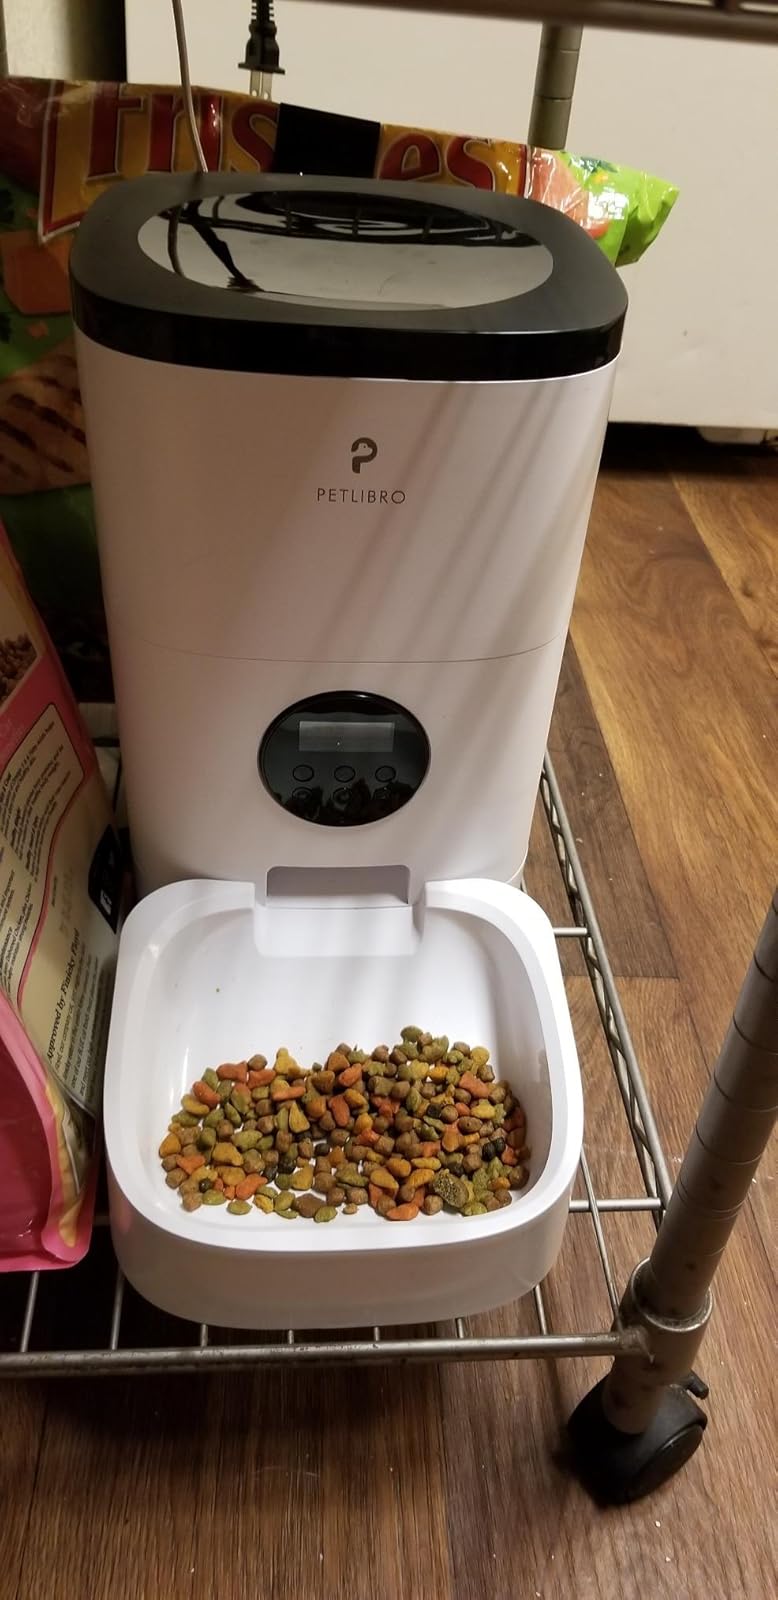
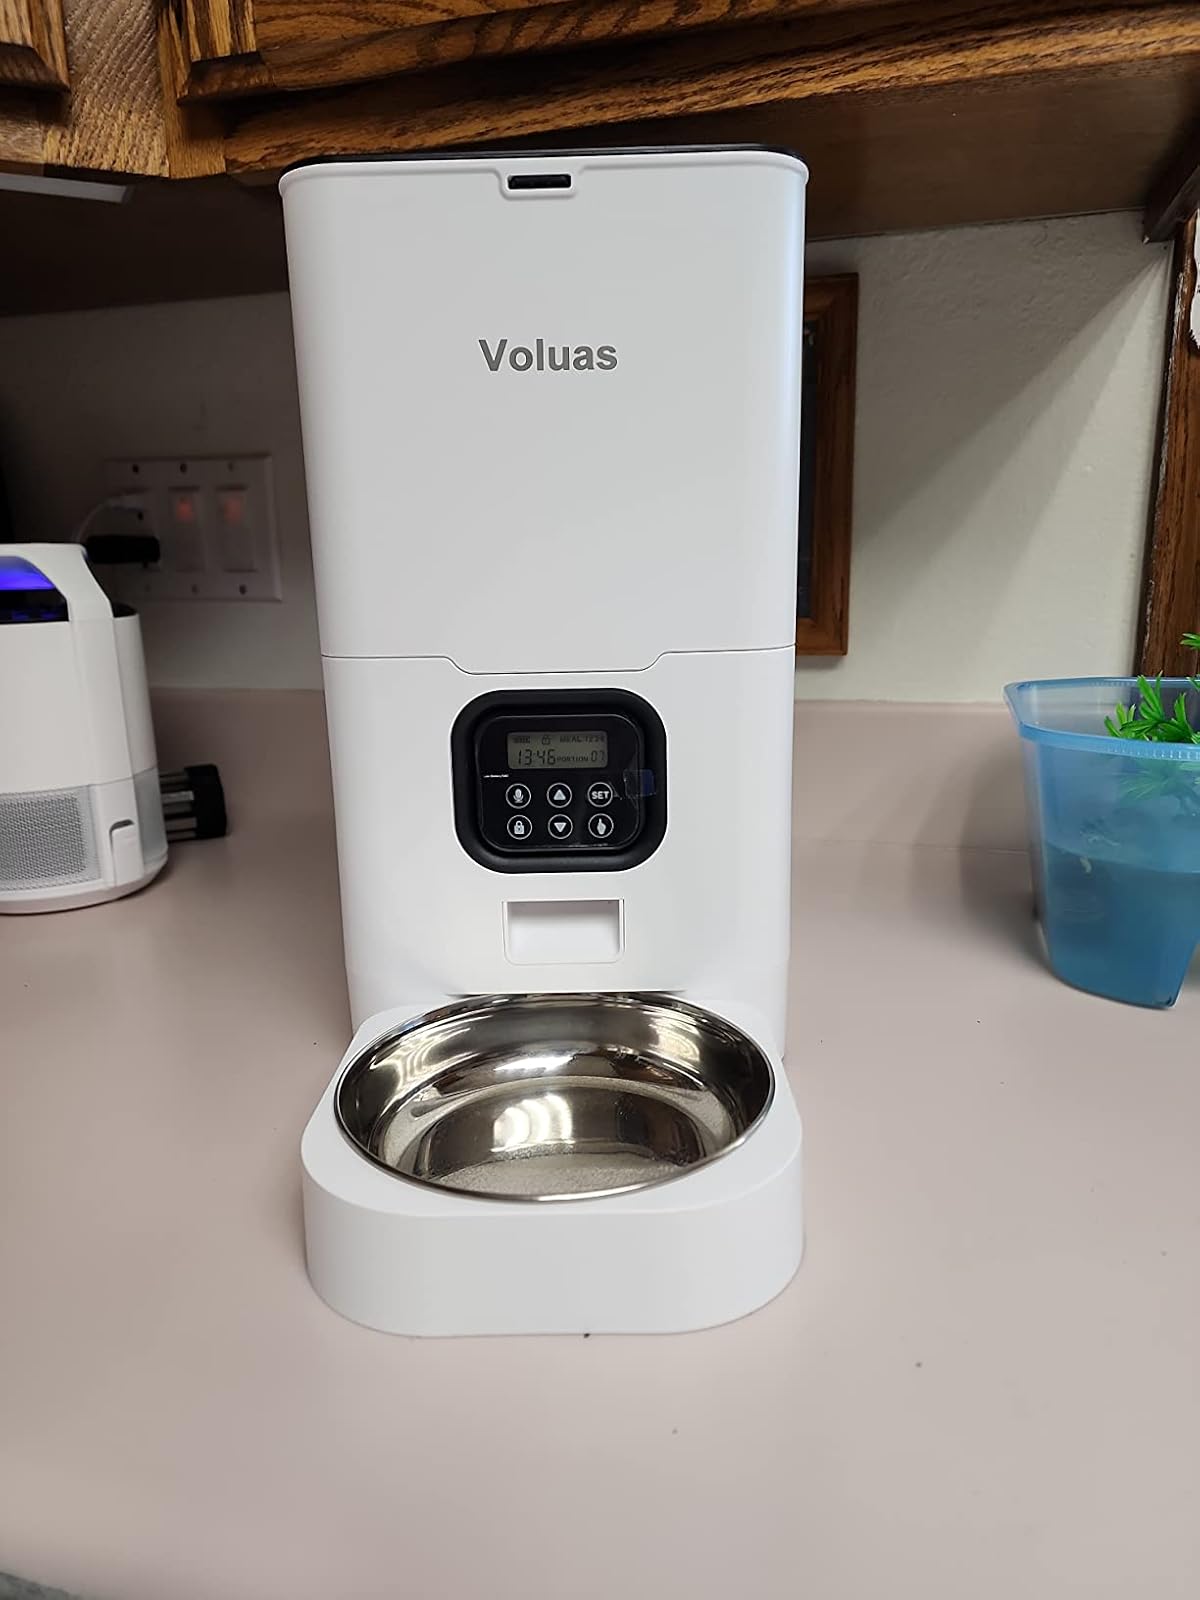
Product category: items_feeder
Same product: no